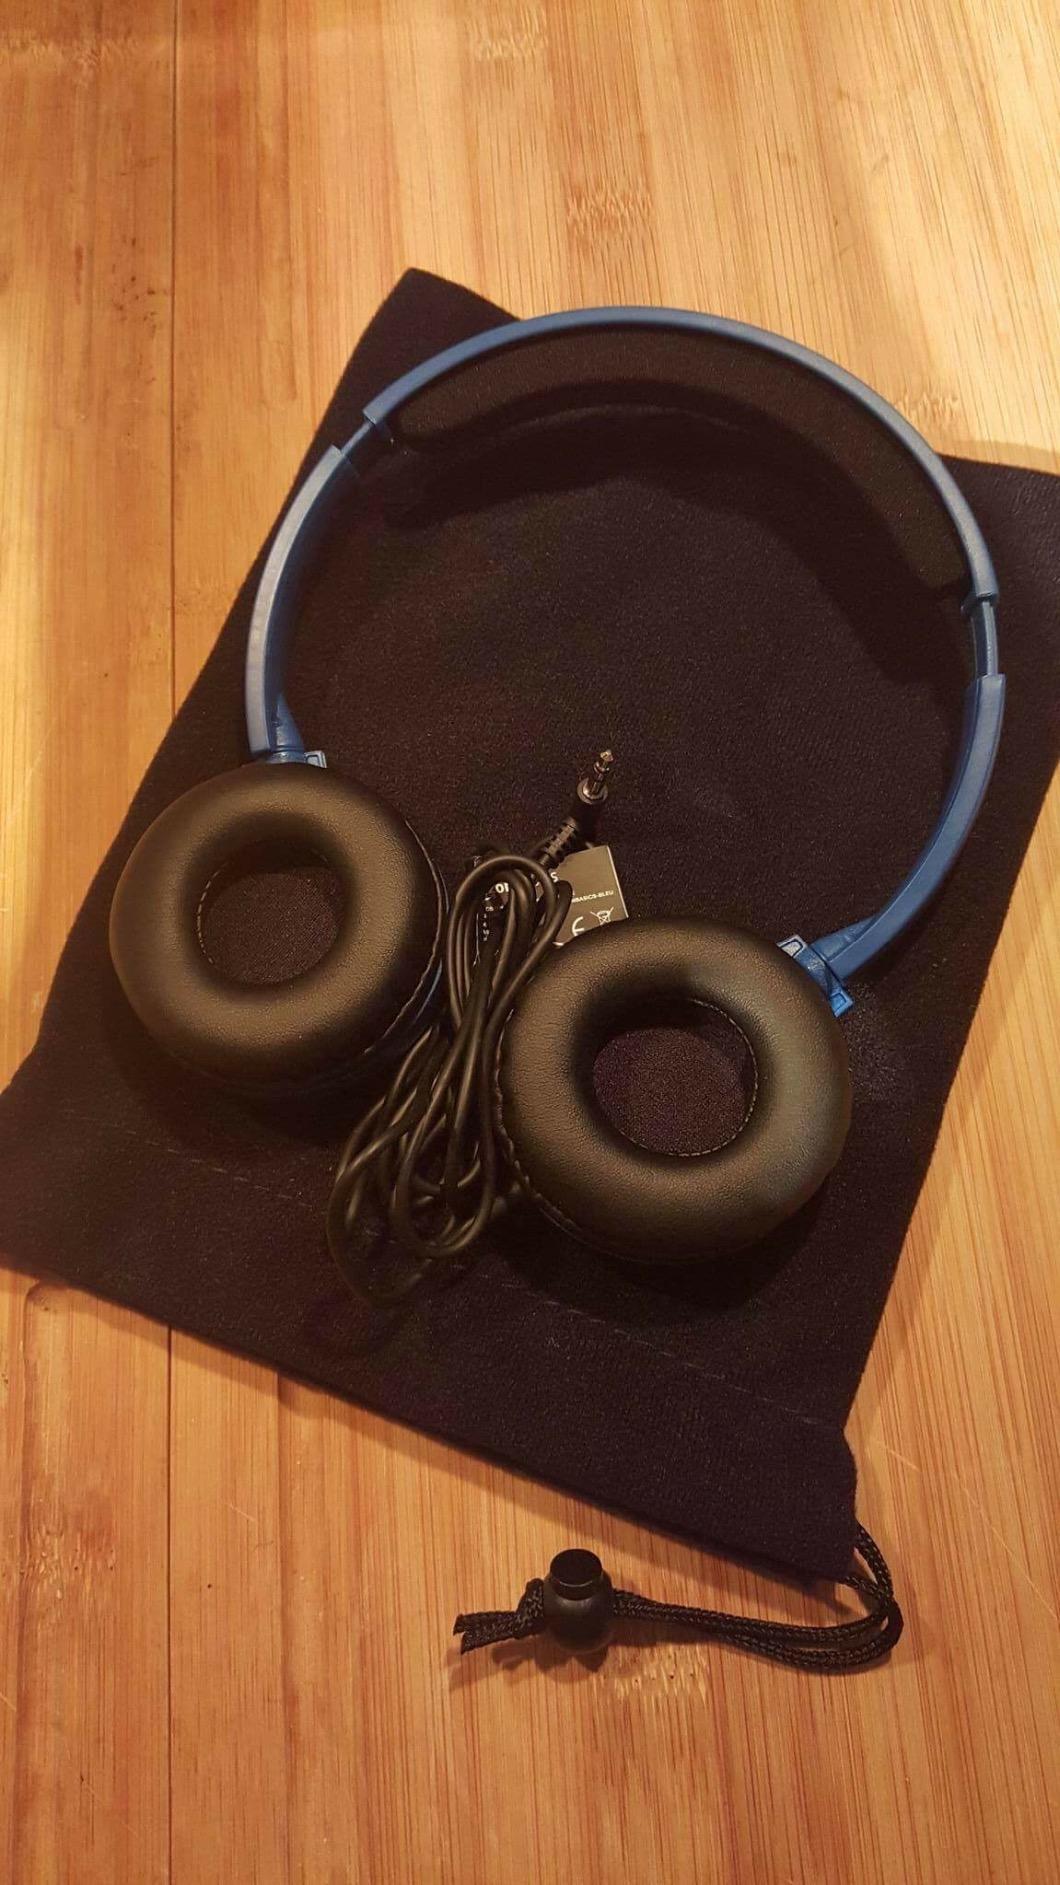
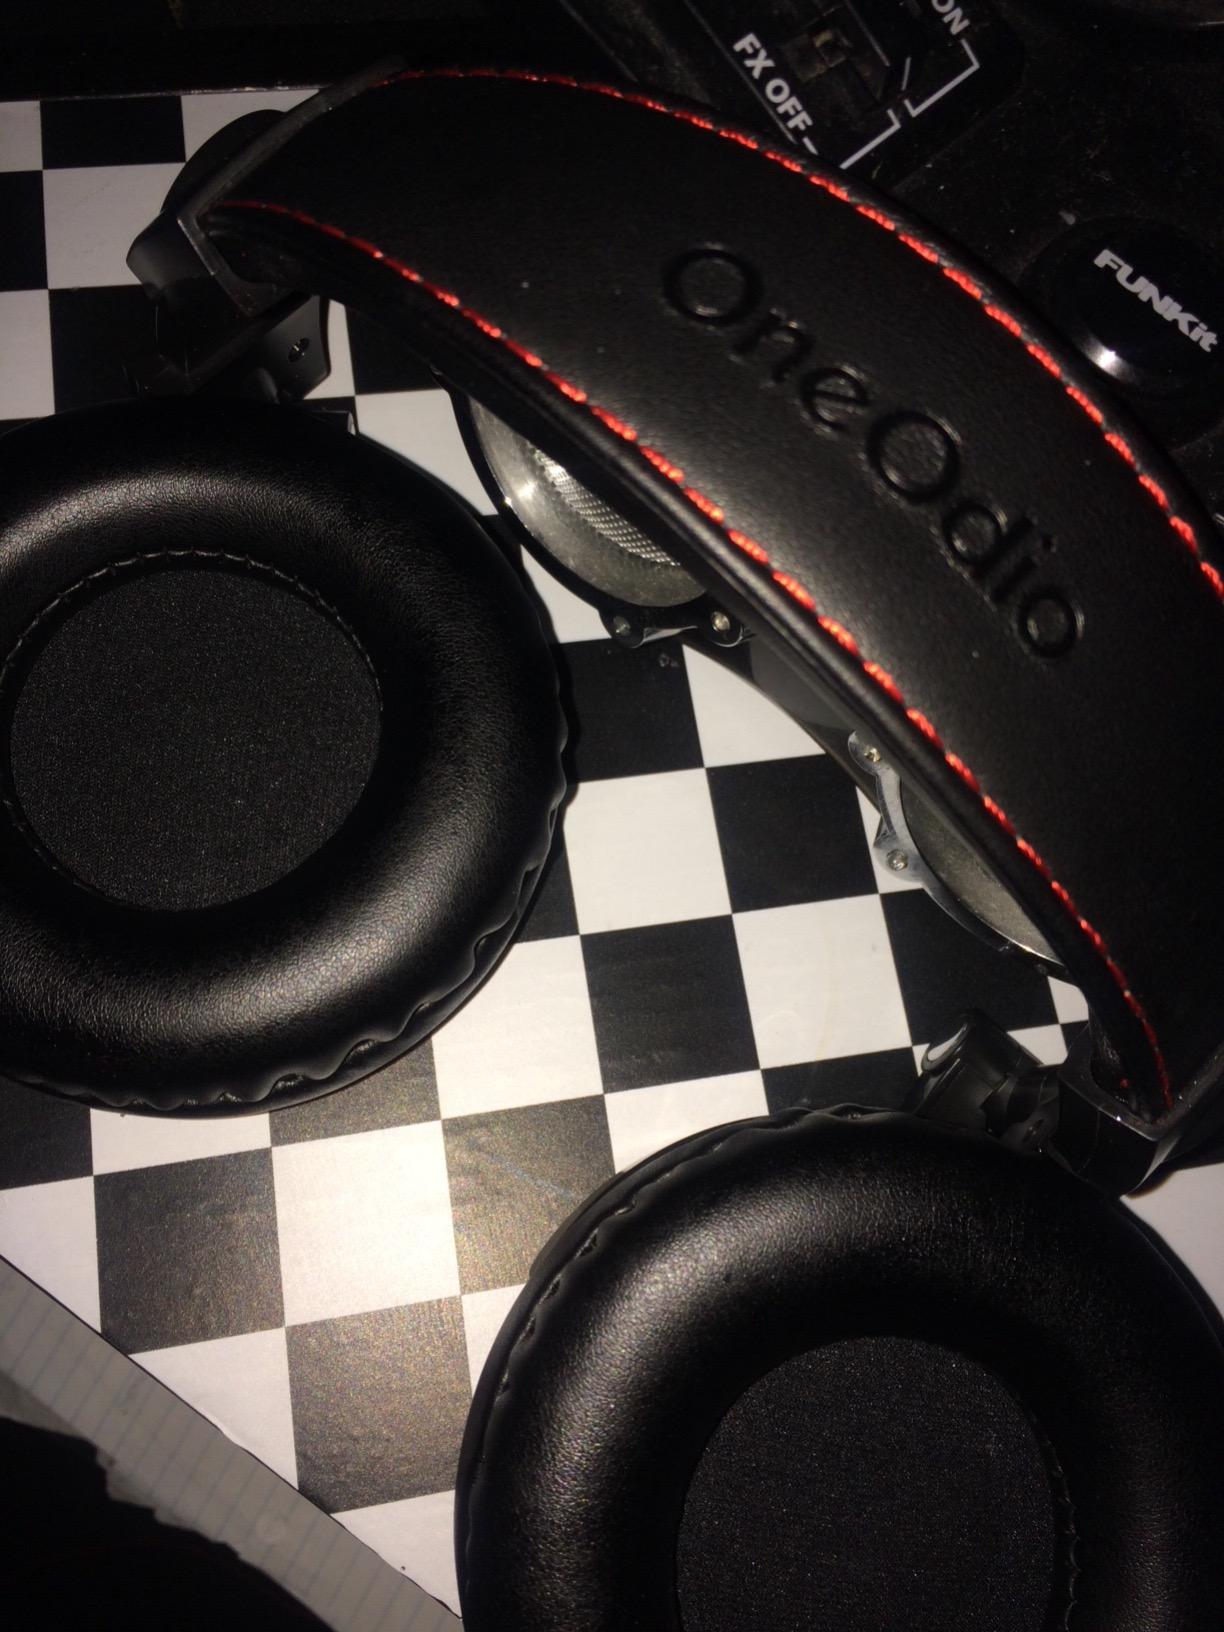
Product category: headphones
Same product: no